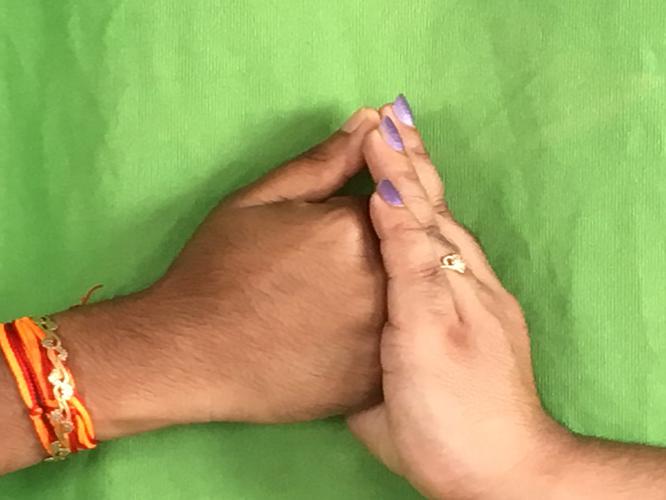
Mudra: Shanka
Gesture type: double_hand